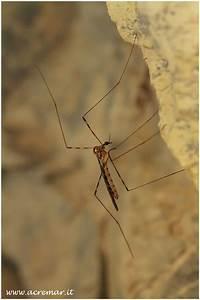
spider